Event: Nepal Earthquake
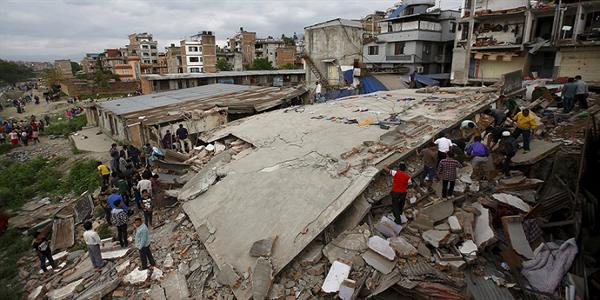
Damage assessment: damage